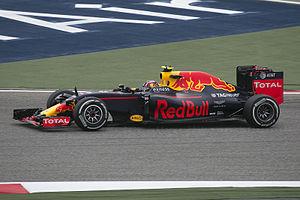
La Red Bull RB12 est la monoplace de Formule 1 engagée par l'écurie autrichienne Red Bull Racing dans le cadre du championnat du monde de Formule 1 2016. Elle est pilotée par l'Australien Daniel Ricciardo qui effectue se troisième saison pour l'écurie de Milton Keynes et par le Russe Daniil Kvyat, présent chez Reb Bull depuis 2015. Ce dernier est remplacé par Max Verstappen à partir du GP d'Espagne. Les pilotes-essayeurs sont le Suisse Sébastien Buemi et le Français Pierre Gasly.
Red Bull Racing est une société britannique qui engage l'écurie Red Bull Racing qui dispute le championnat du monde de Formule 1 sous licence autrichienne depuis 2007. L'écurie est fondée en 2005 avec le rachat par Red Bull de l'écurie Jaguar Racing. De 2010 à 2013, grâce à Mark Webber et Sebastian Vettel, Red Bull Racing remporte avec un moteur V8 Renault quatre titres de champion du monde des constructeurs tandis que Sebastian Vettel est couronné quatre fois de suite chez les pilotes.
Daniil Kvyat, né le 26 avril 1994 à Oufa en Russie, est un pilote automobile russe. Vice-champion en Eurocup Formula Renault 2.0 2012 et champion de GP3 Series 2013, il débute en Formule 1 avec la Scuderia Toro Rosso au Grand Prix d'Australie 2014 et rejoint l'écurie Red Bull Racing l'année suivante, aux côtés de l'Australien Daniel Ricciardo.